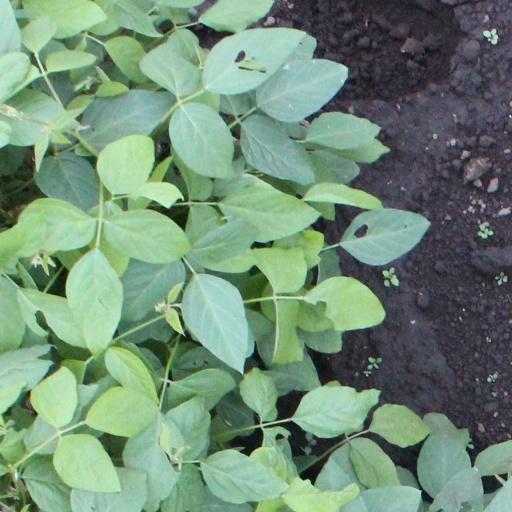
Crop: soybean